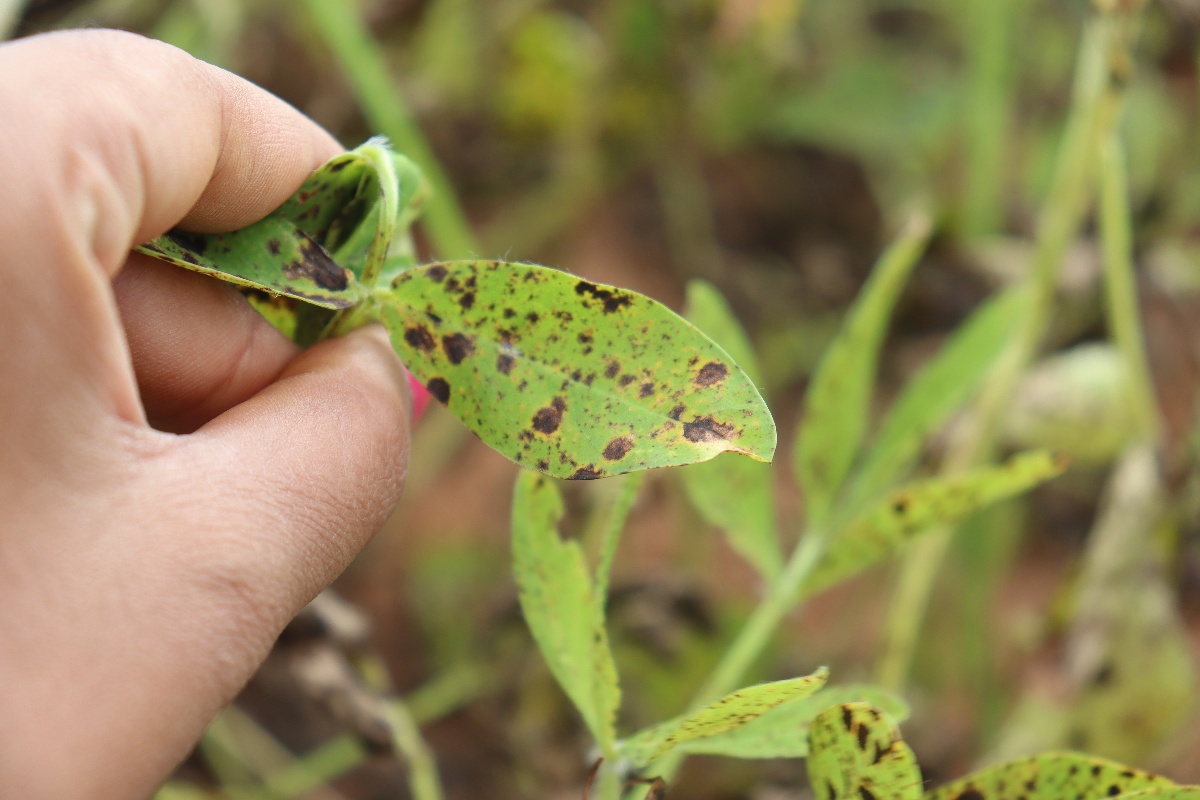
Label: late leaf spot